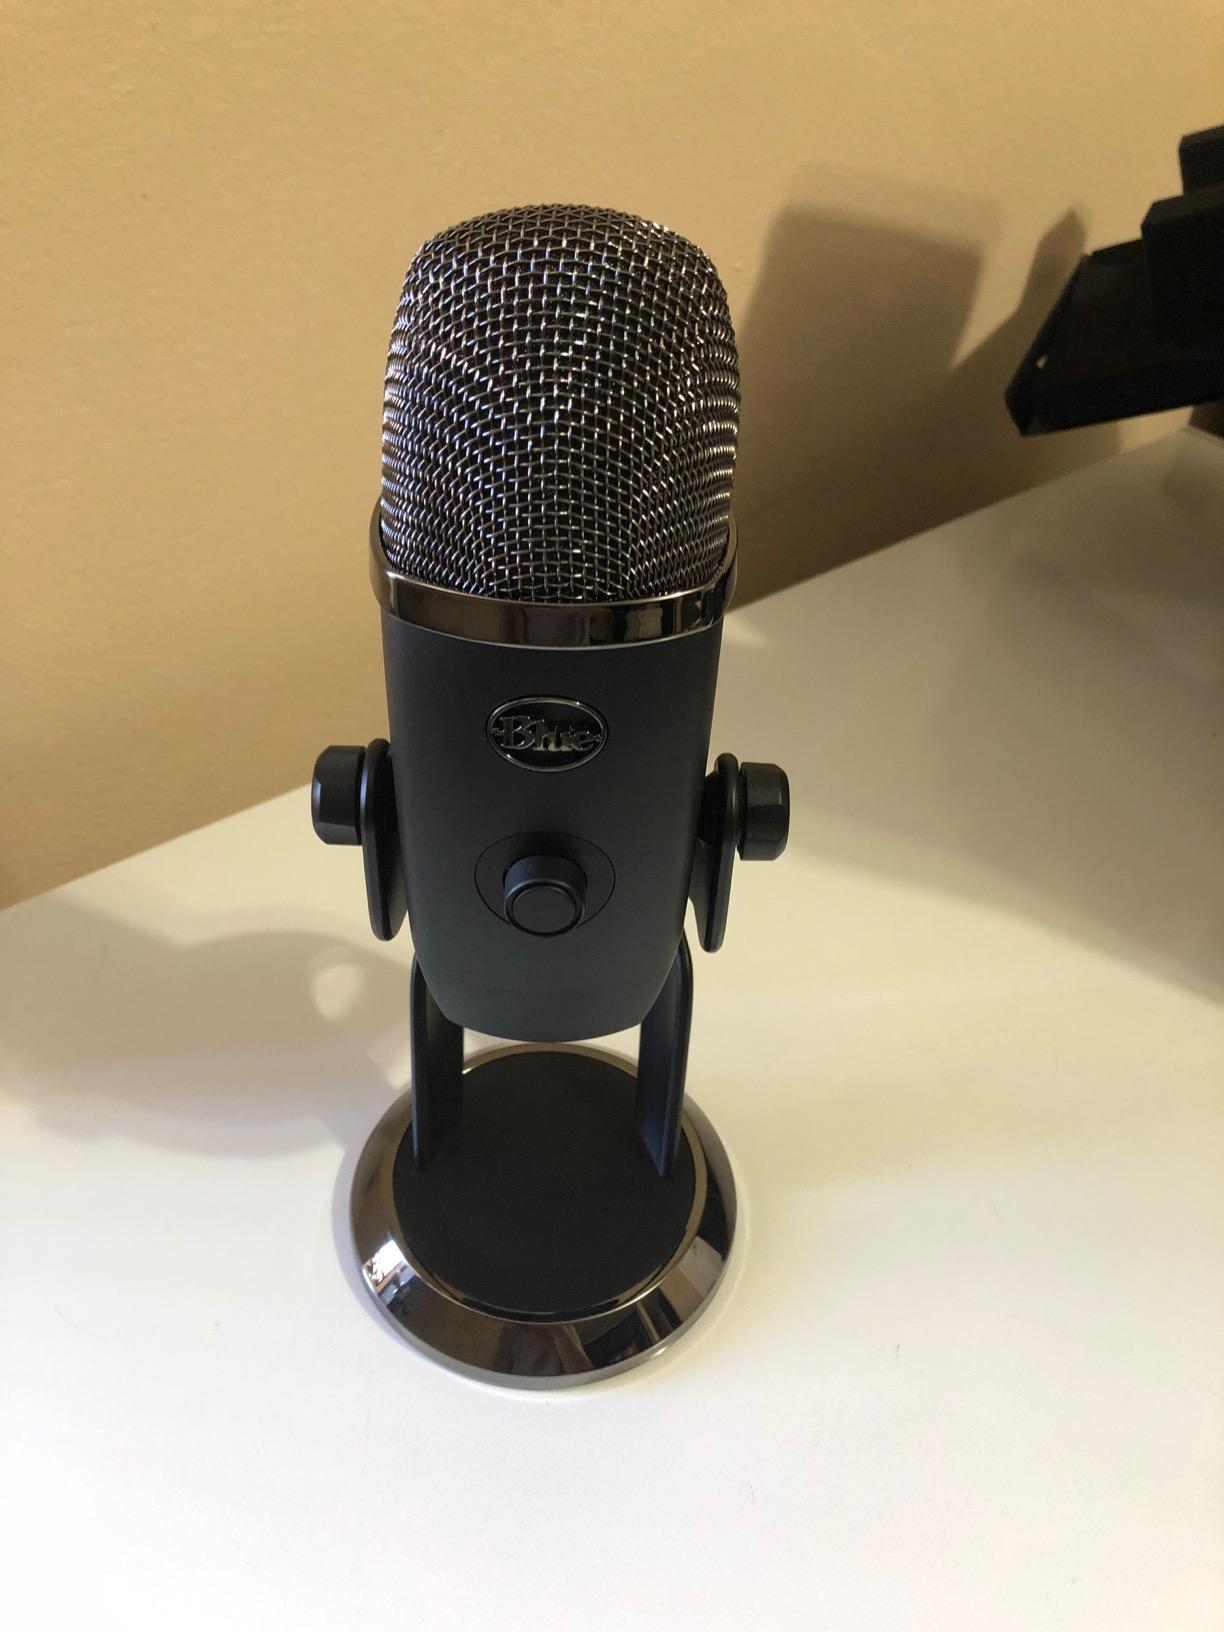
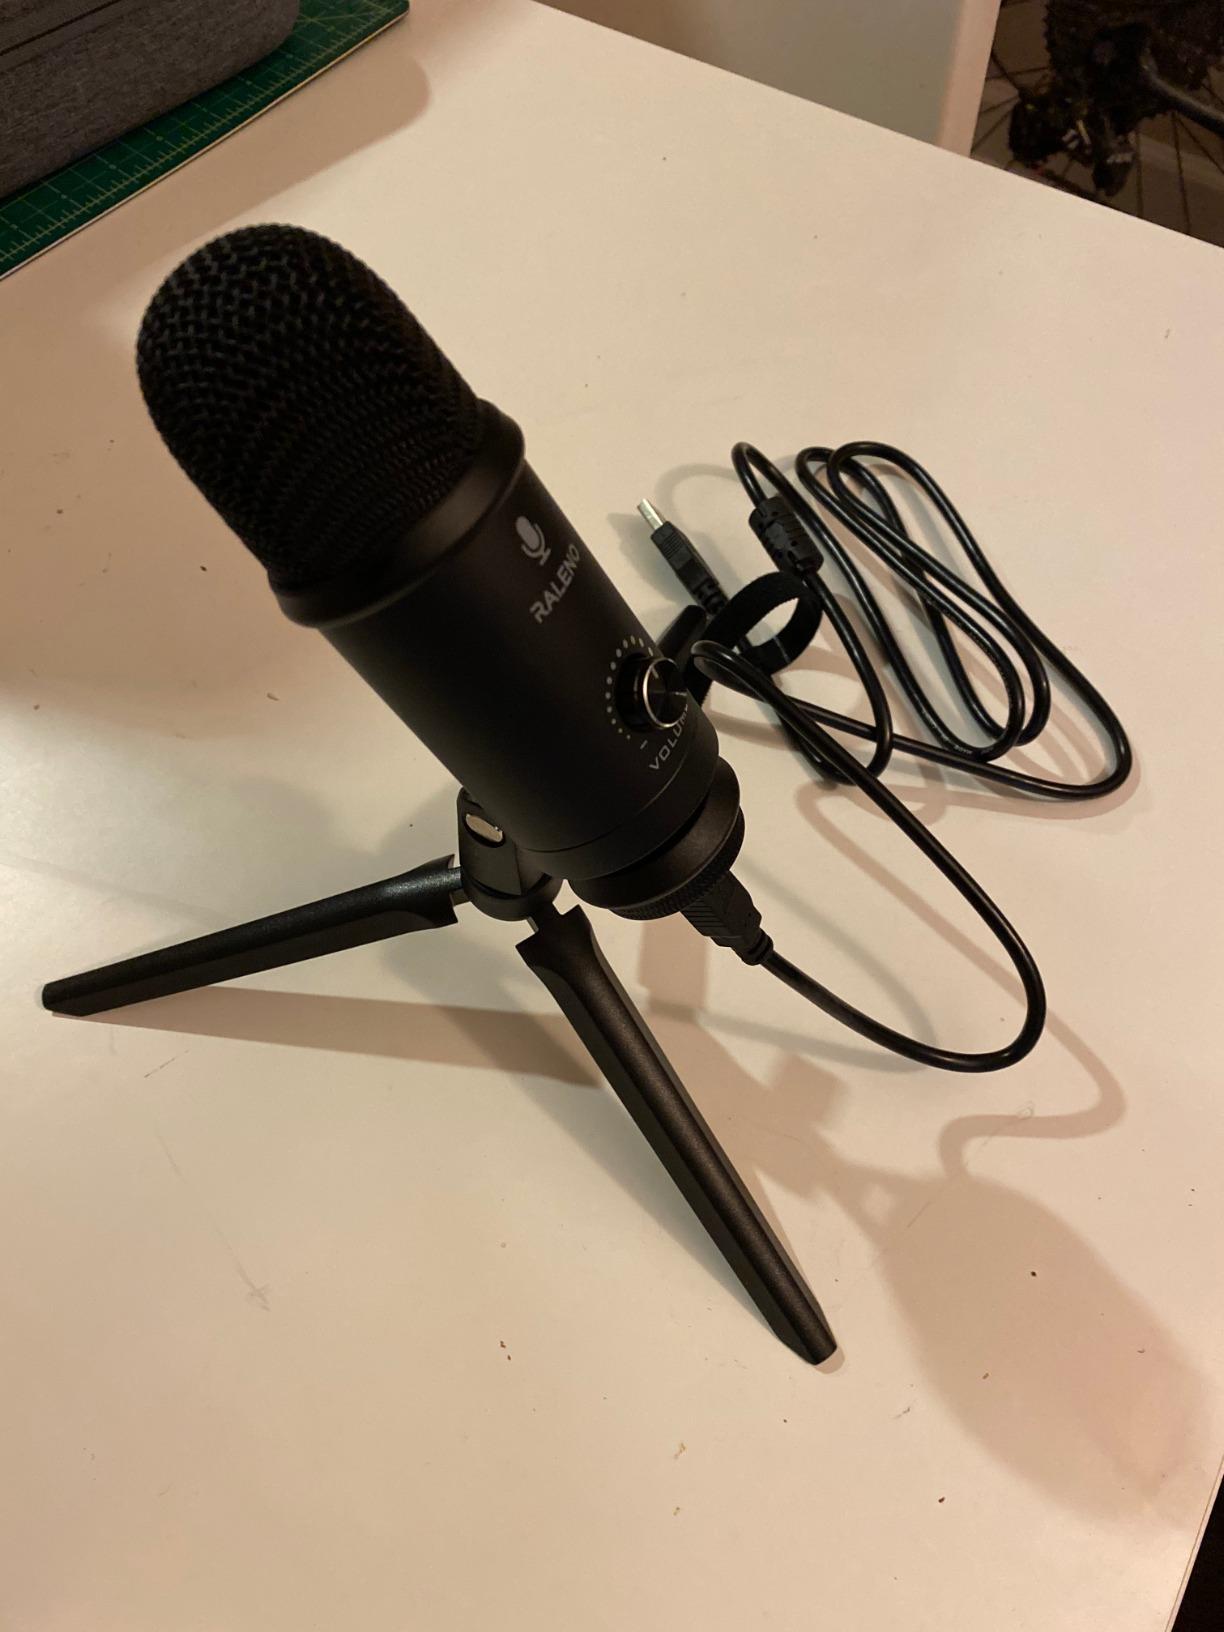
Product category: microphone
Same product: no